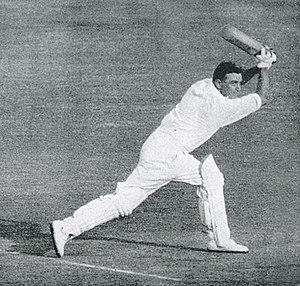
Walter « Wally » Reginald Hammond, né le 19 juin 1903 à Douvres et mort le 1ᵉʳ juillet 1965 à Kloof, était un joueur anglais de test cricket qui a joué pour le Gloucestershire County Cricket Club entre 1920 et 1951.